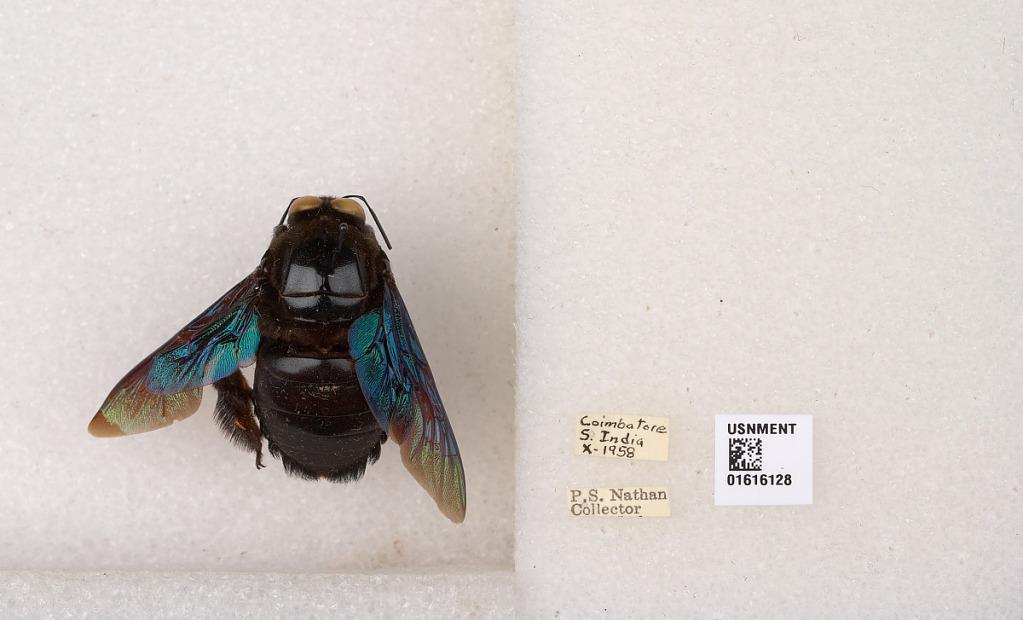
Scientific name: Xylocopa (Mesotrichia) tenuiscapa Westwood
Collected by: P. Nathan
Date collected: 1958-10-1
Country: India
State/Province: Tamil Nadu
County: Coimbatore
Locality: Coimbatore